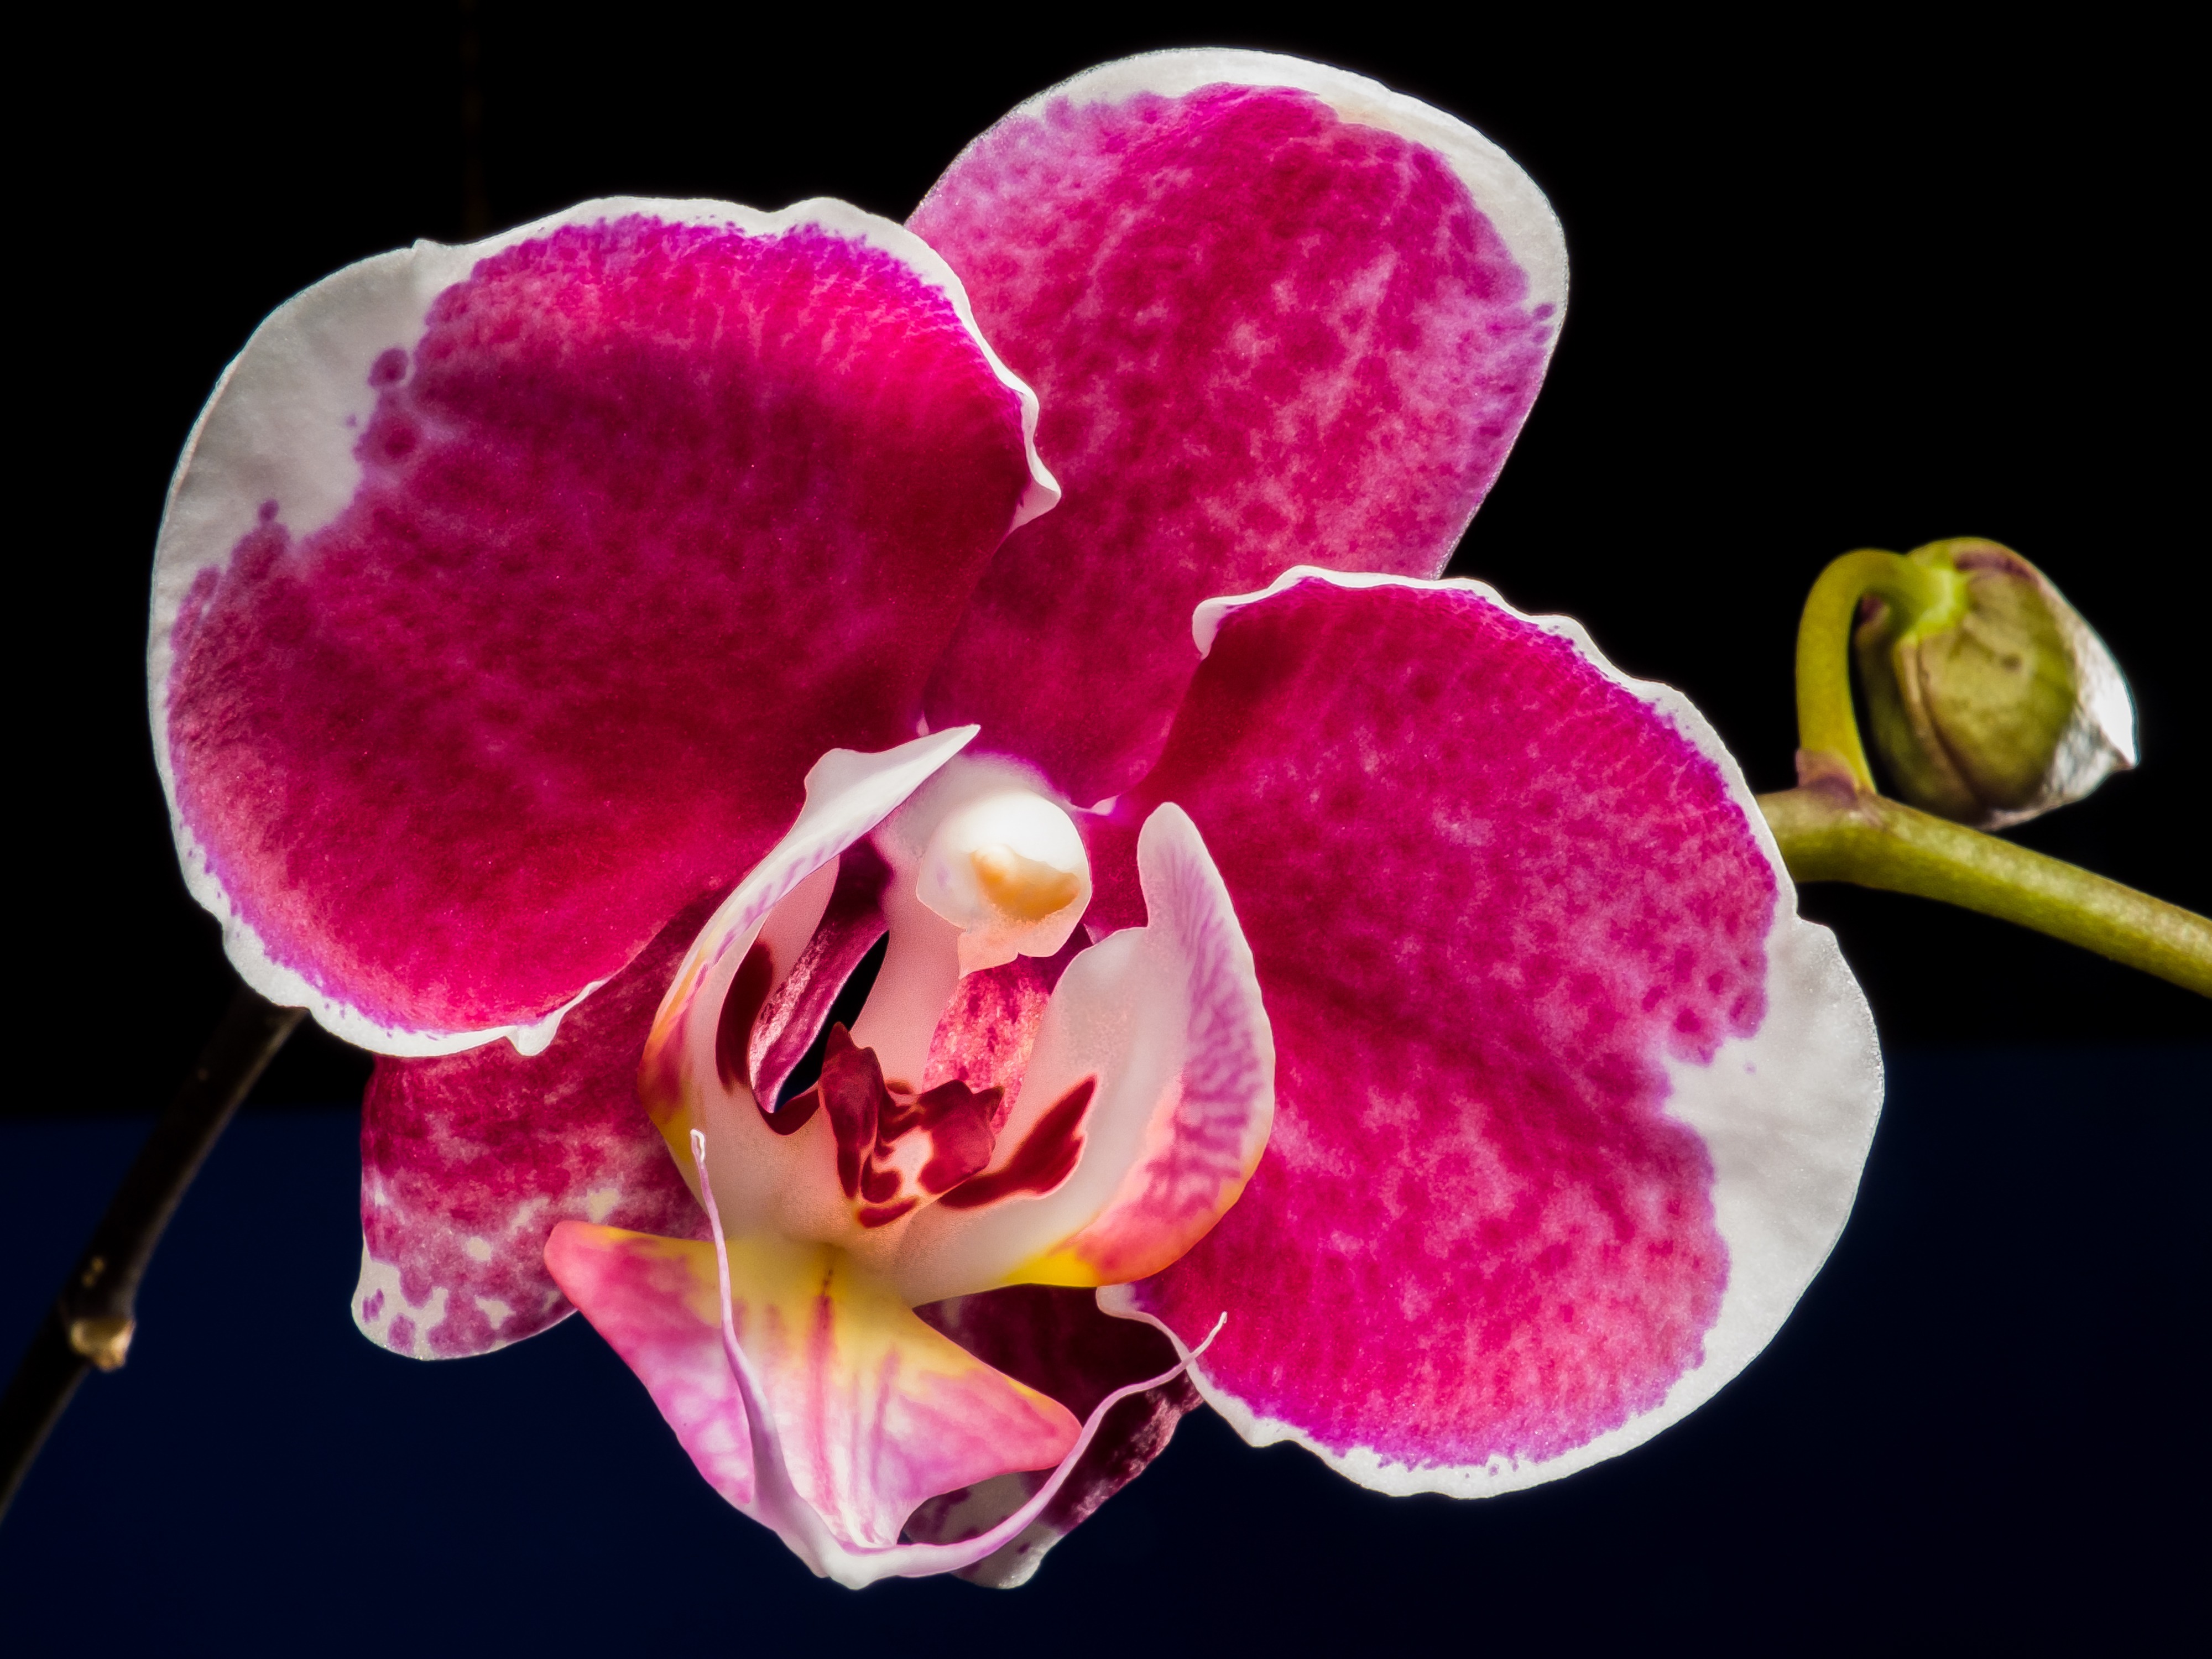
blossom, plant, flower, petal, bloom, pink, close, flora, orchid, macro photography, flowering plant, red white, land plant, moth orchid, christmas orchid